Ram Kamal Mukherjee

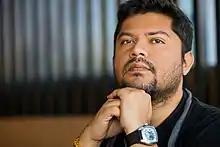

Ram Kamal Mukherjee (born 13 September 1976) is an Indian film journalist, the former editor in chief of "Stardust" film magazine, biographer of Hema Malini, Mithun Chakraborty and Sanjay Dutt. He made his debut as filmmaker with Cakewalk starring Esha Deol. He has been regarded as one of the best Indian short filmmaker by "The Times of India". In 2023 he won 69th National Film Award for his short film "Ek Duaa".